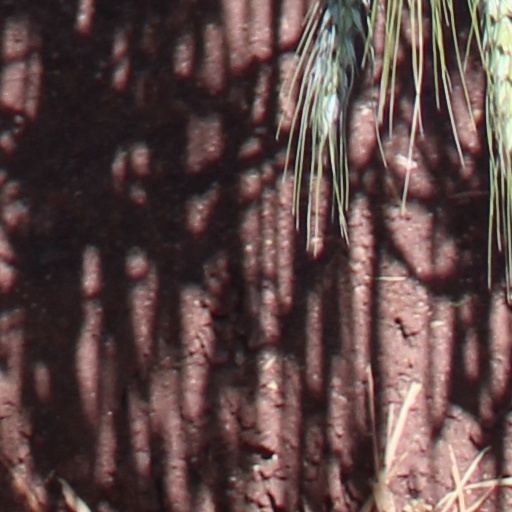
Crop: wheat